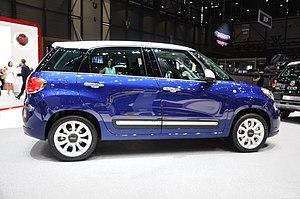
Salon international de l'automobile de Genève 2014